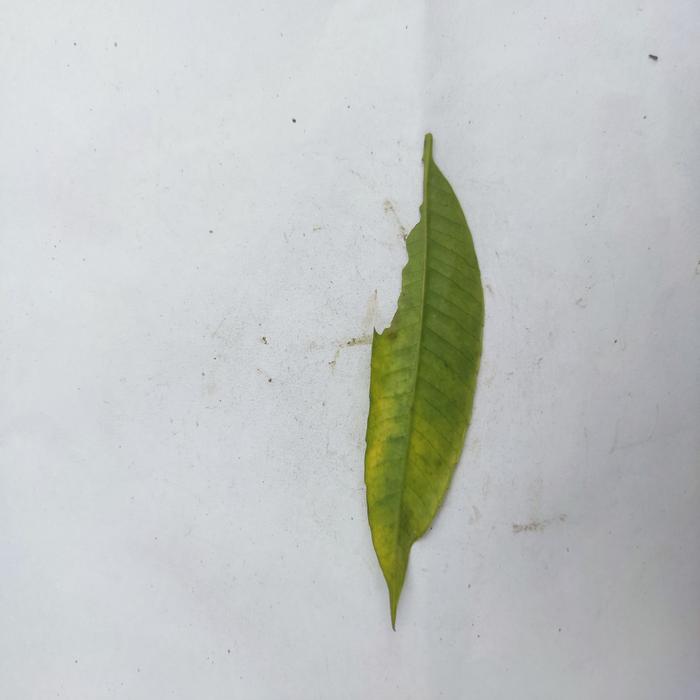
Crop: Hog Plum
Leaf condition: Anthracnose